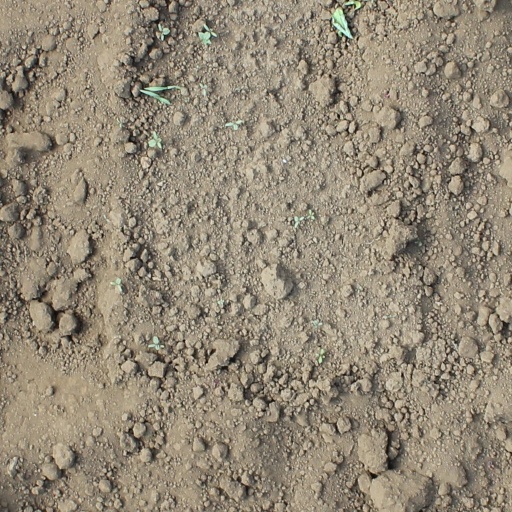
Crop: soybean